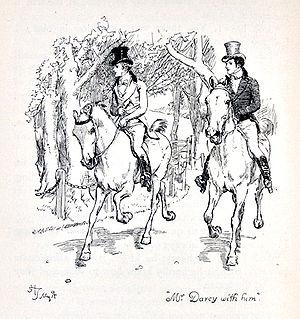
Fitzwilliam Darcy est un personnage de fiction créé par la romancière anglaise Jane Austen. C'est le protagoniste masculin de son roman le plus connu et le plus apprécié, Pride and Prejudice, paru en 1813. Il n'est jamais appelé par son prénom, mais toujours Monsieur Darcy par les dames et Darcy par son ami Charles Bingley, sa tante Lady Catherine de Bourgh, et la voix narratrice.